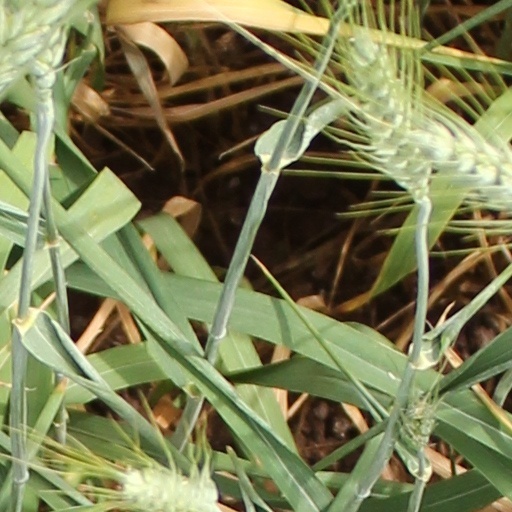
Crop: wheat